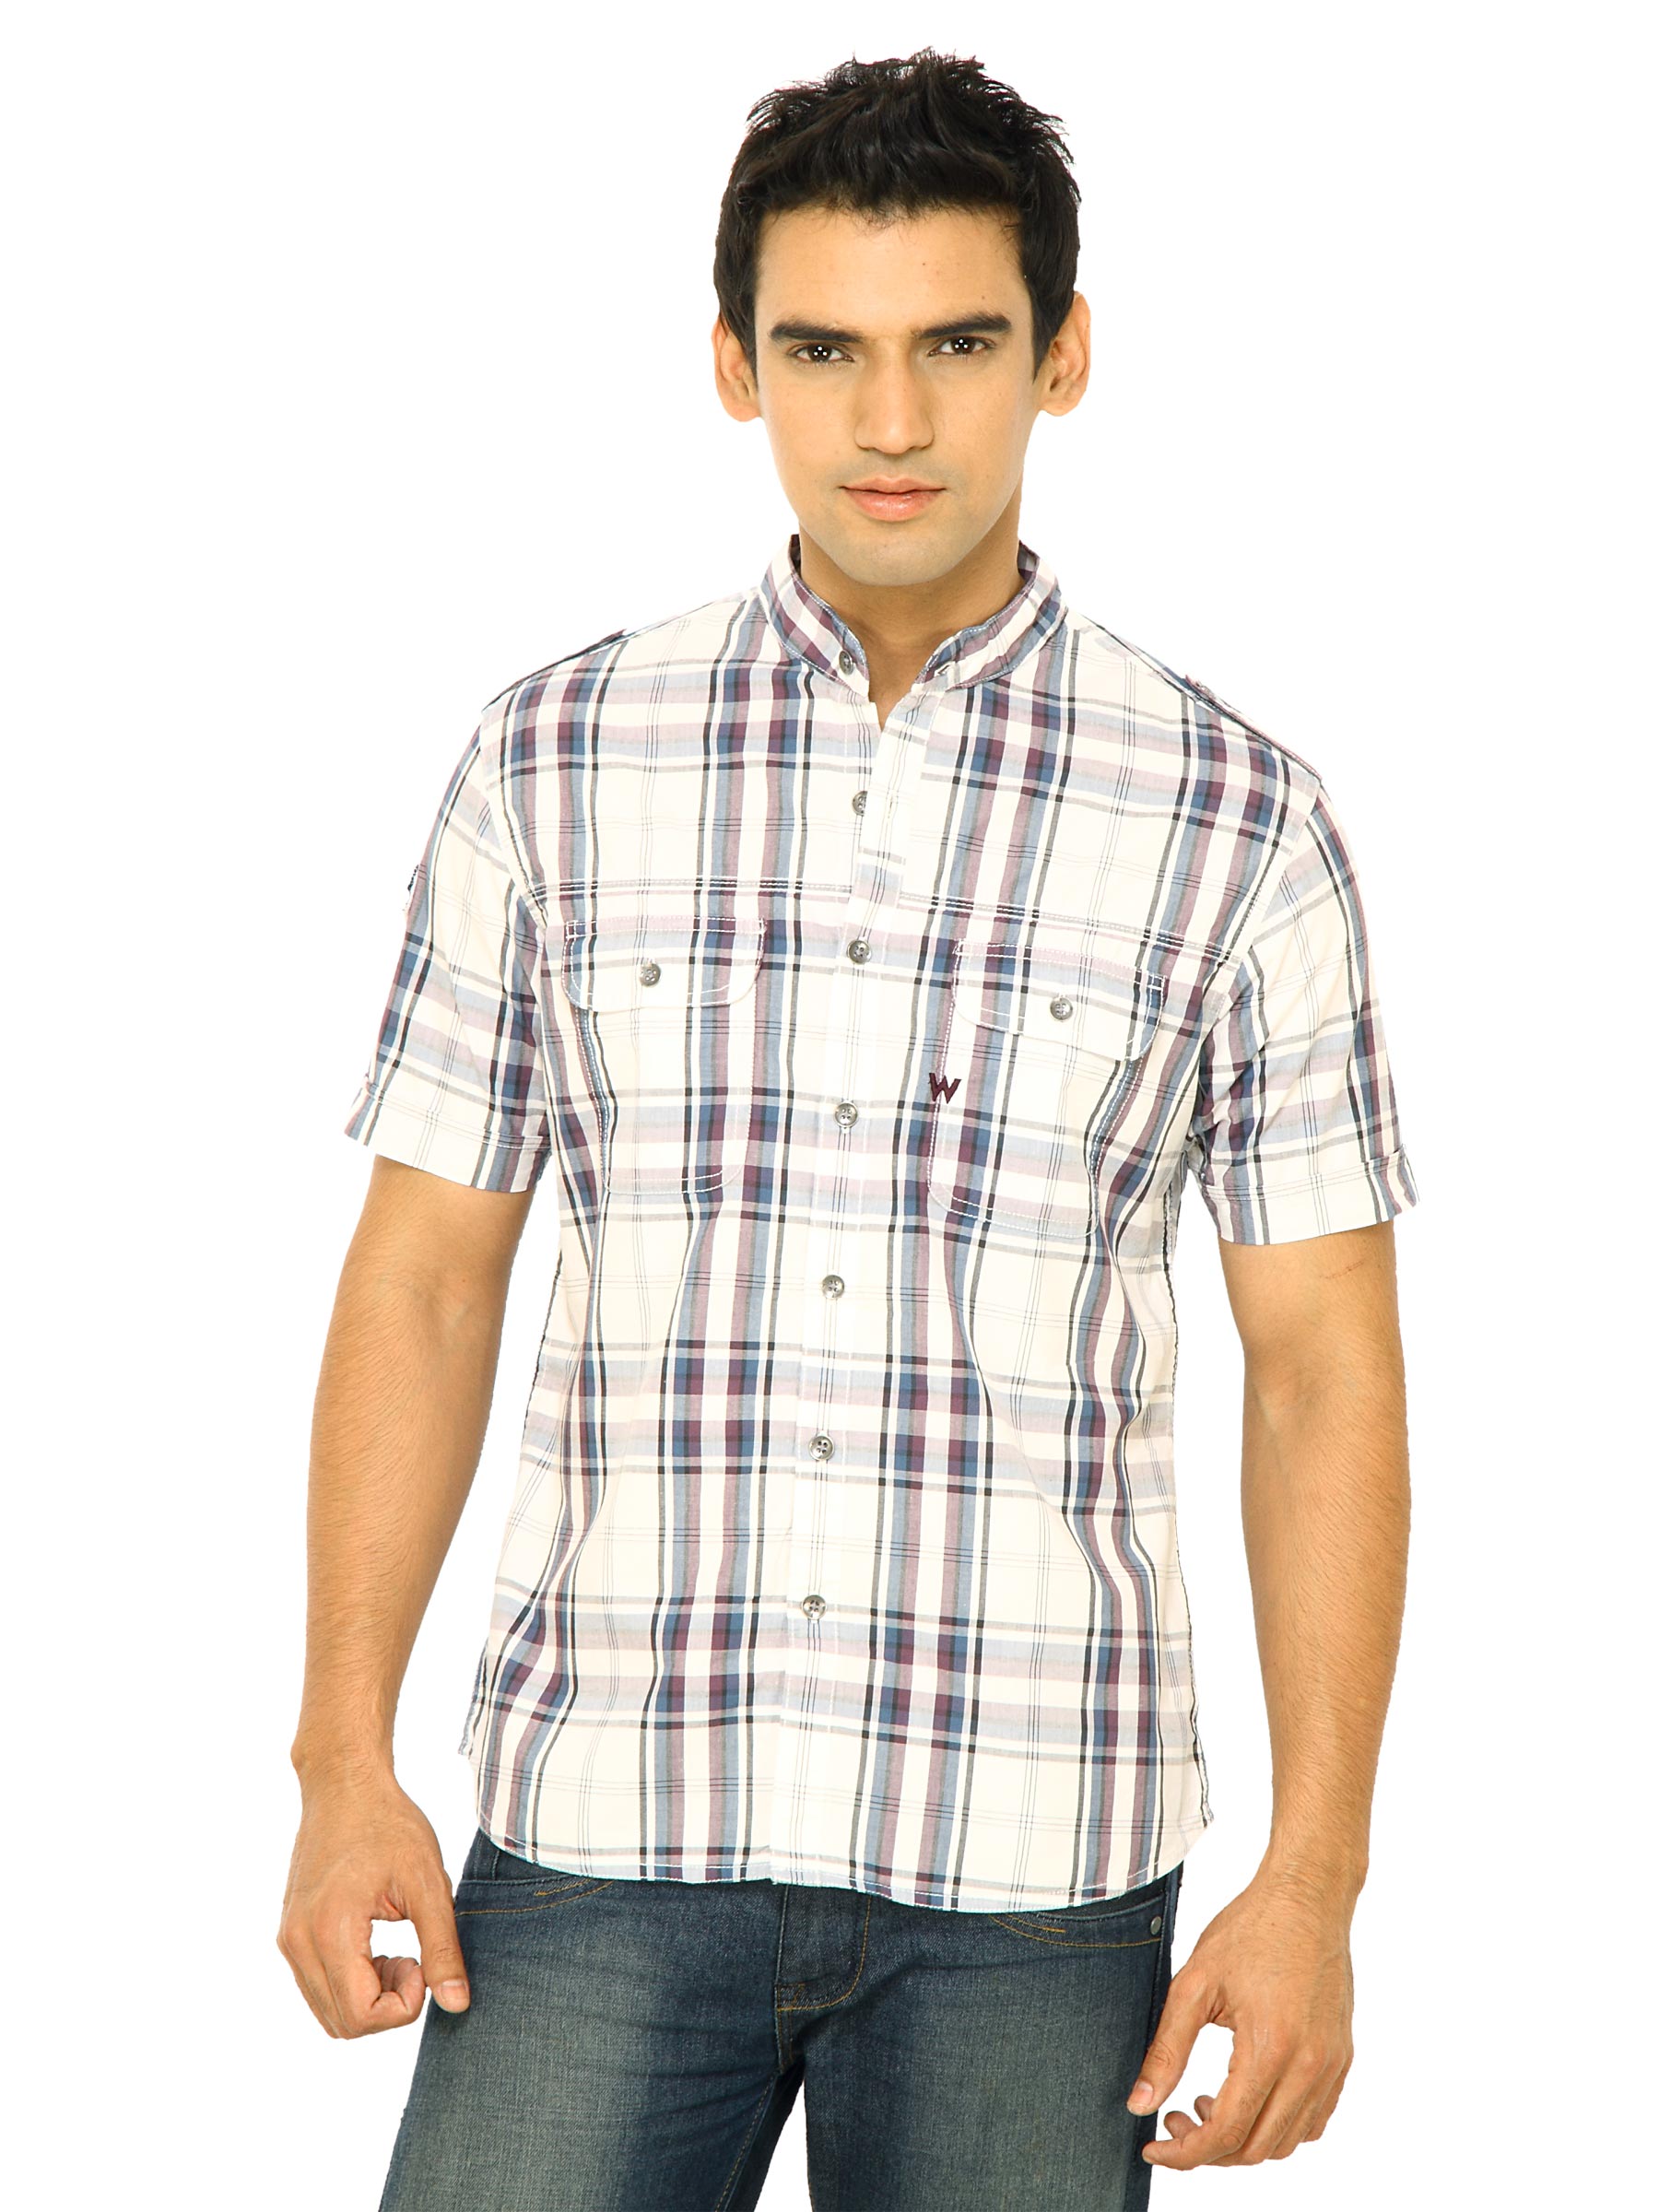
Wrangler Men Malbork White Shirt
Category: Apparel / Topwear / Shirts
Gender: Men
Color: White
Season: Fall 2011
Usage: Casual